Pentewan Railway

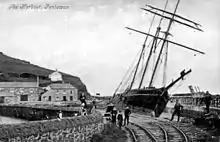
Pentewan Railway with 3-masted sailing ship, approx. 1905

The Pentewan Railway was a narrow gauge railway in Cornwall, England. It was built as a horse-drawn tramway carrying china clay from St Austell to a new harbour at Pentewan, and was opened in 1829. In 1874 the line was strengthened for locomotive working. It finally succumbed to more efficient operation at other ports and closed in 1918.